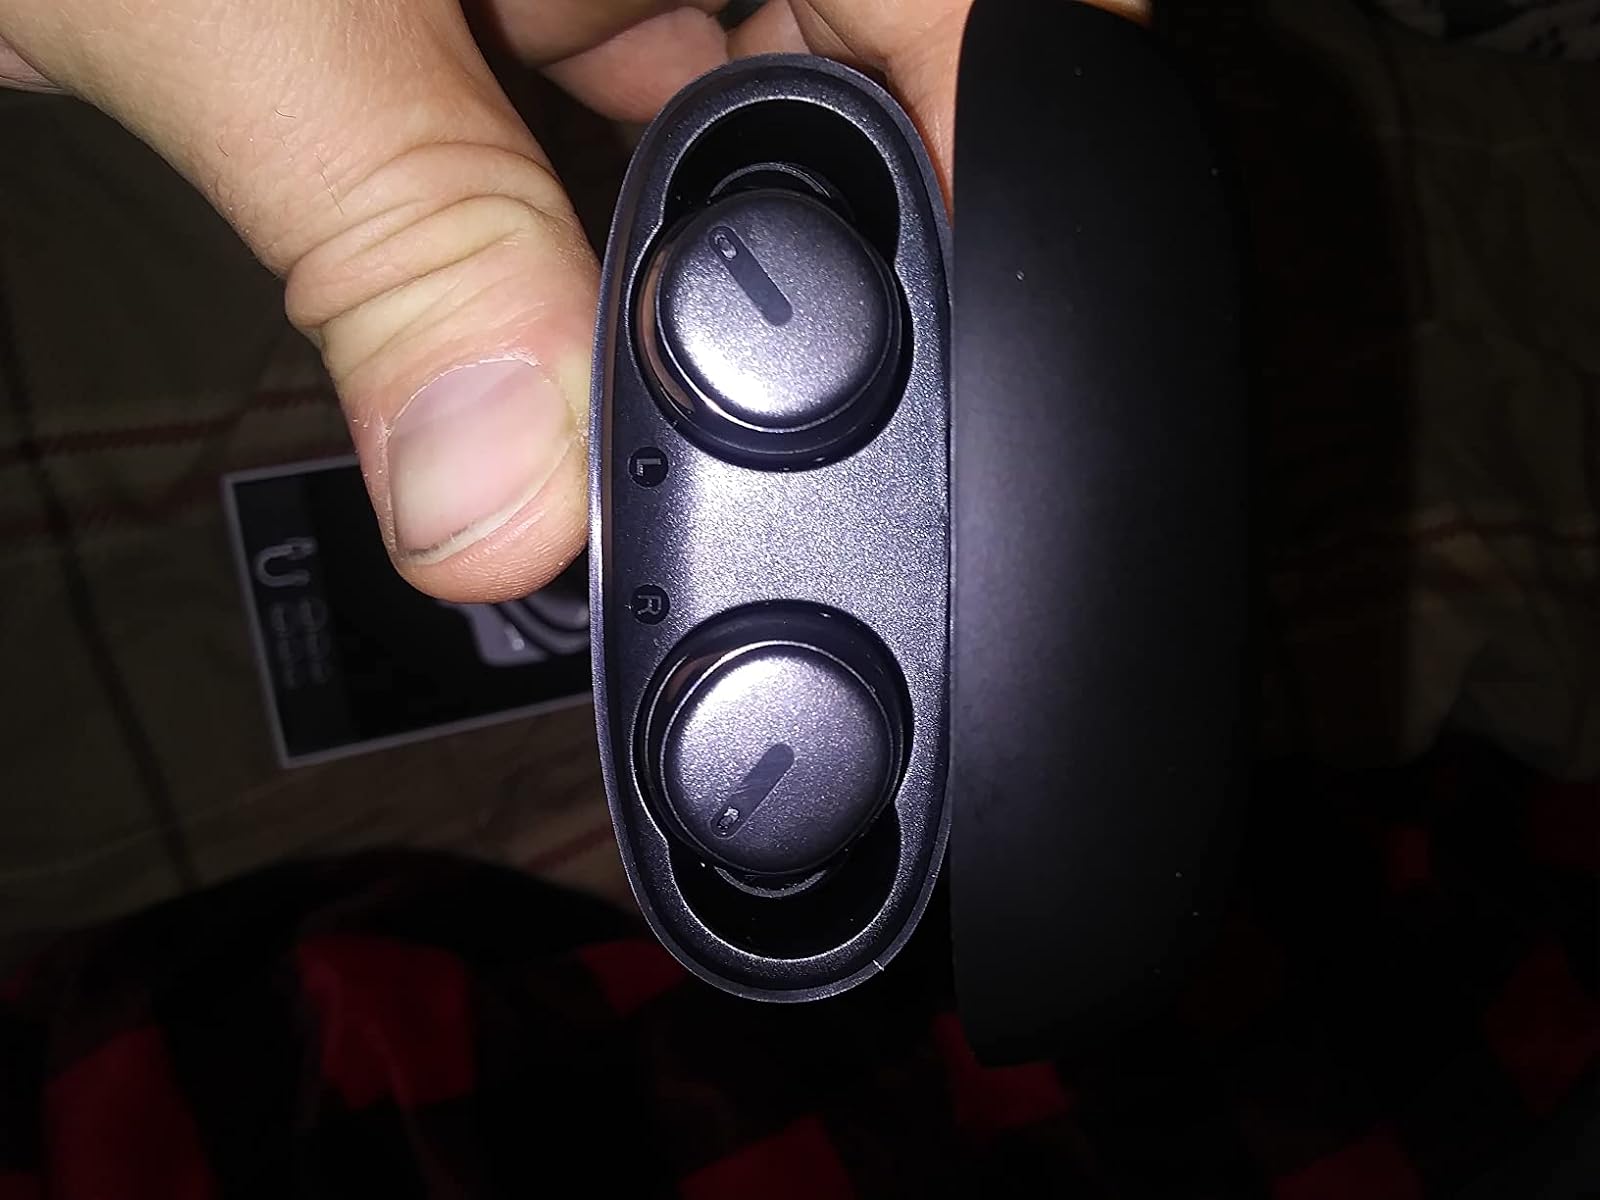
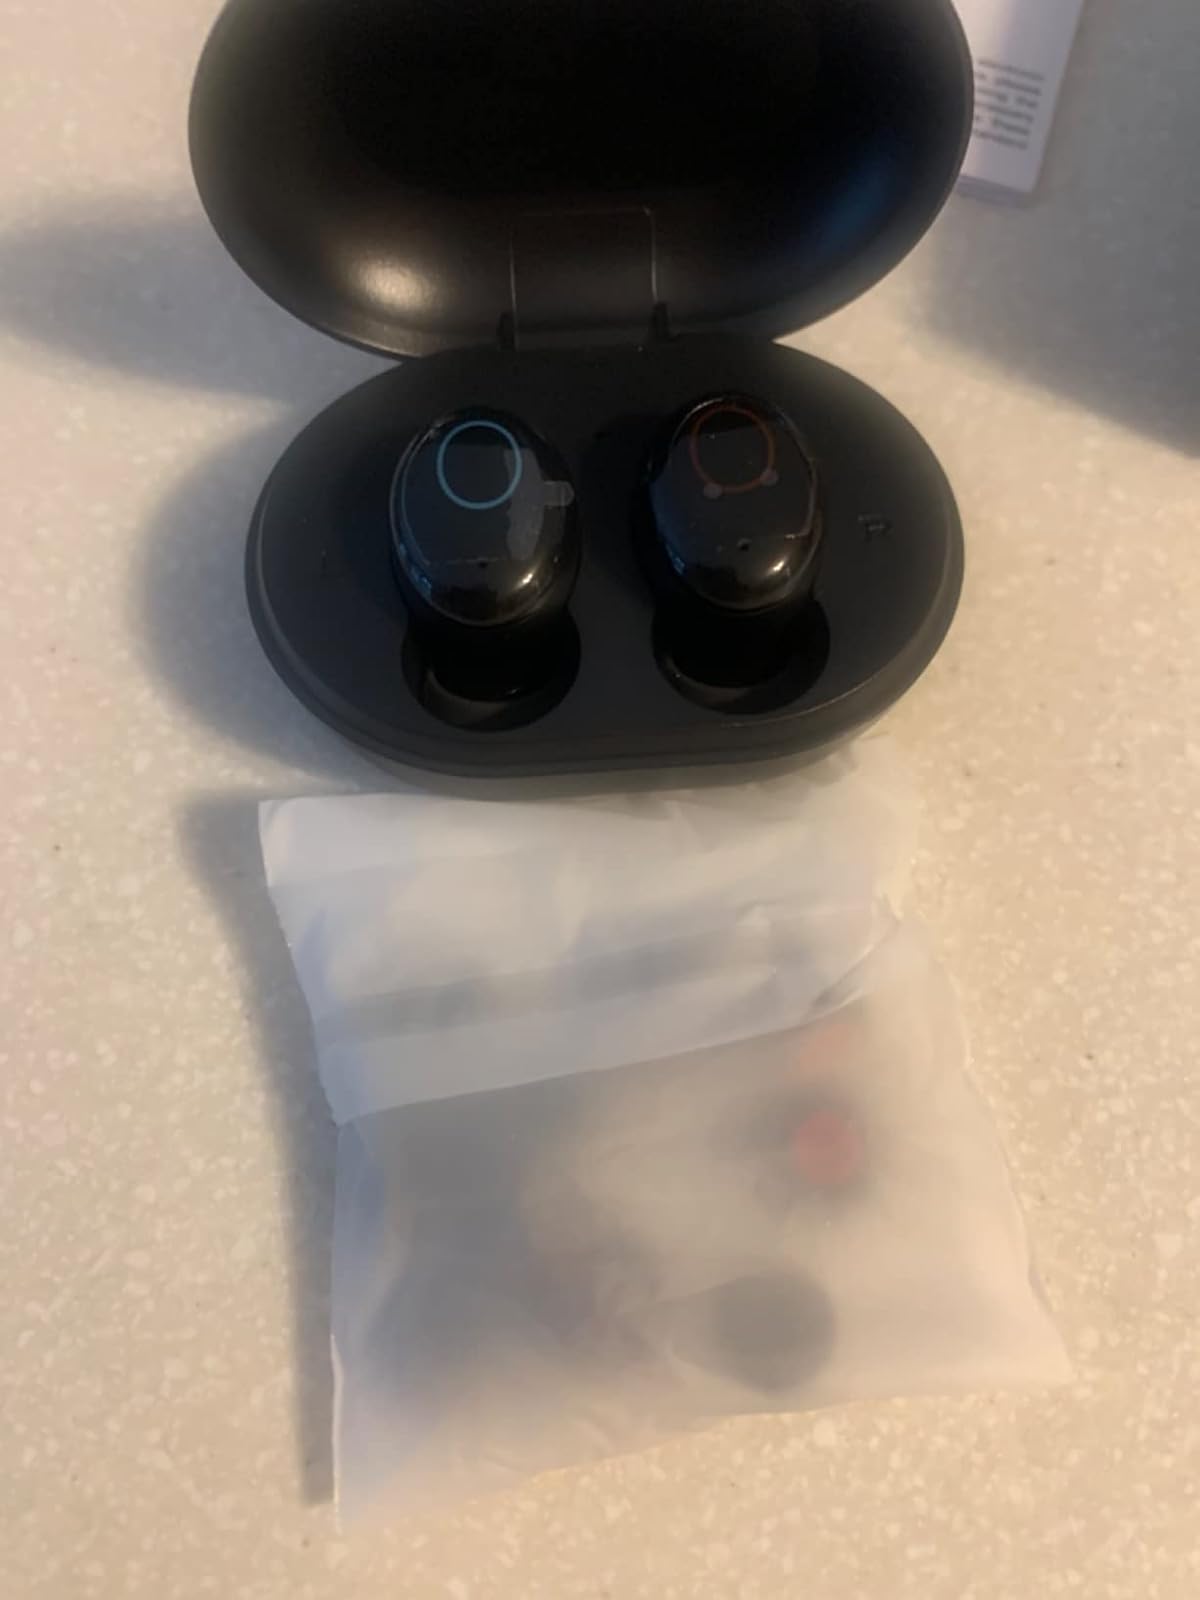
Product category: earbuds
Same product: no